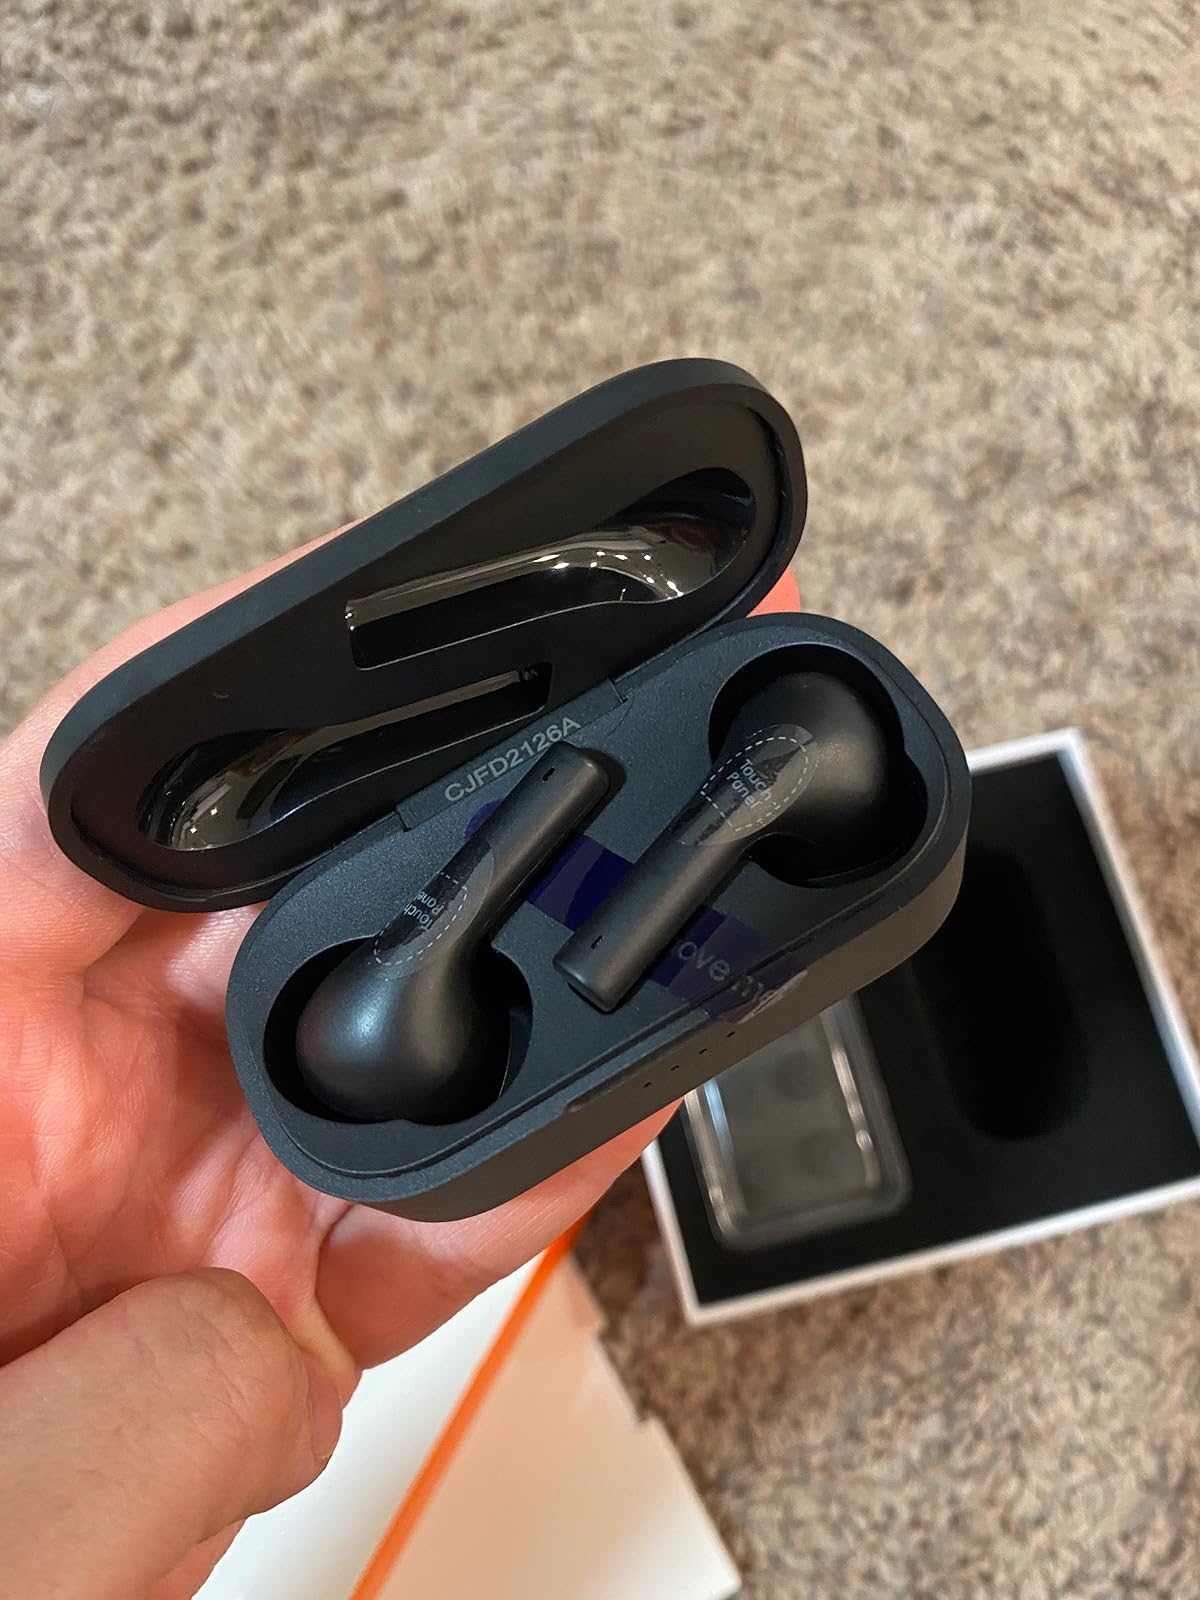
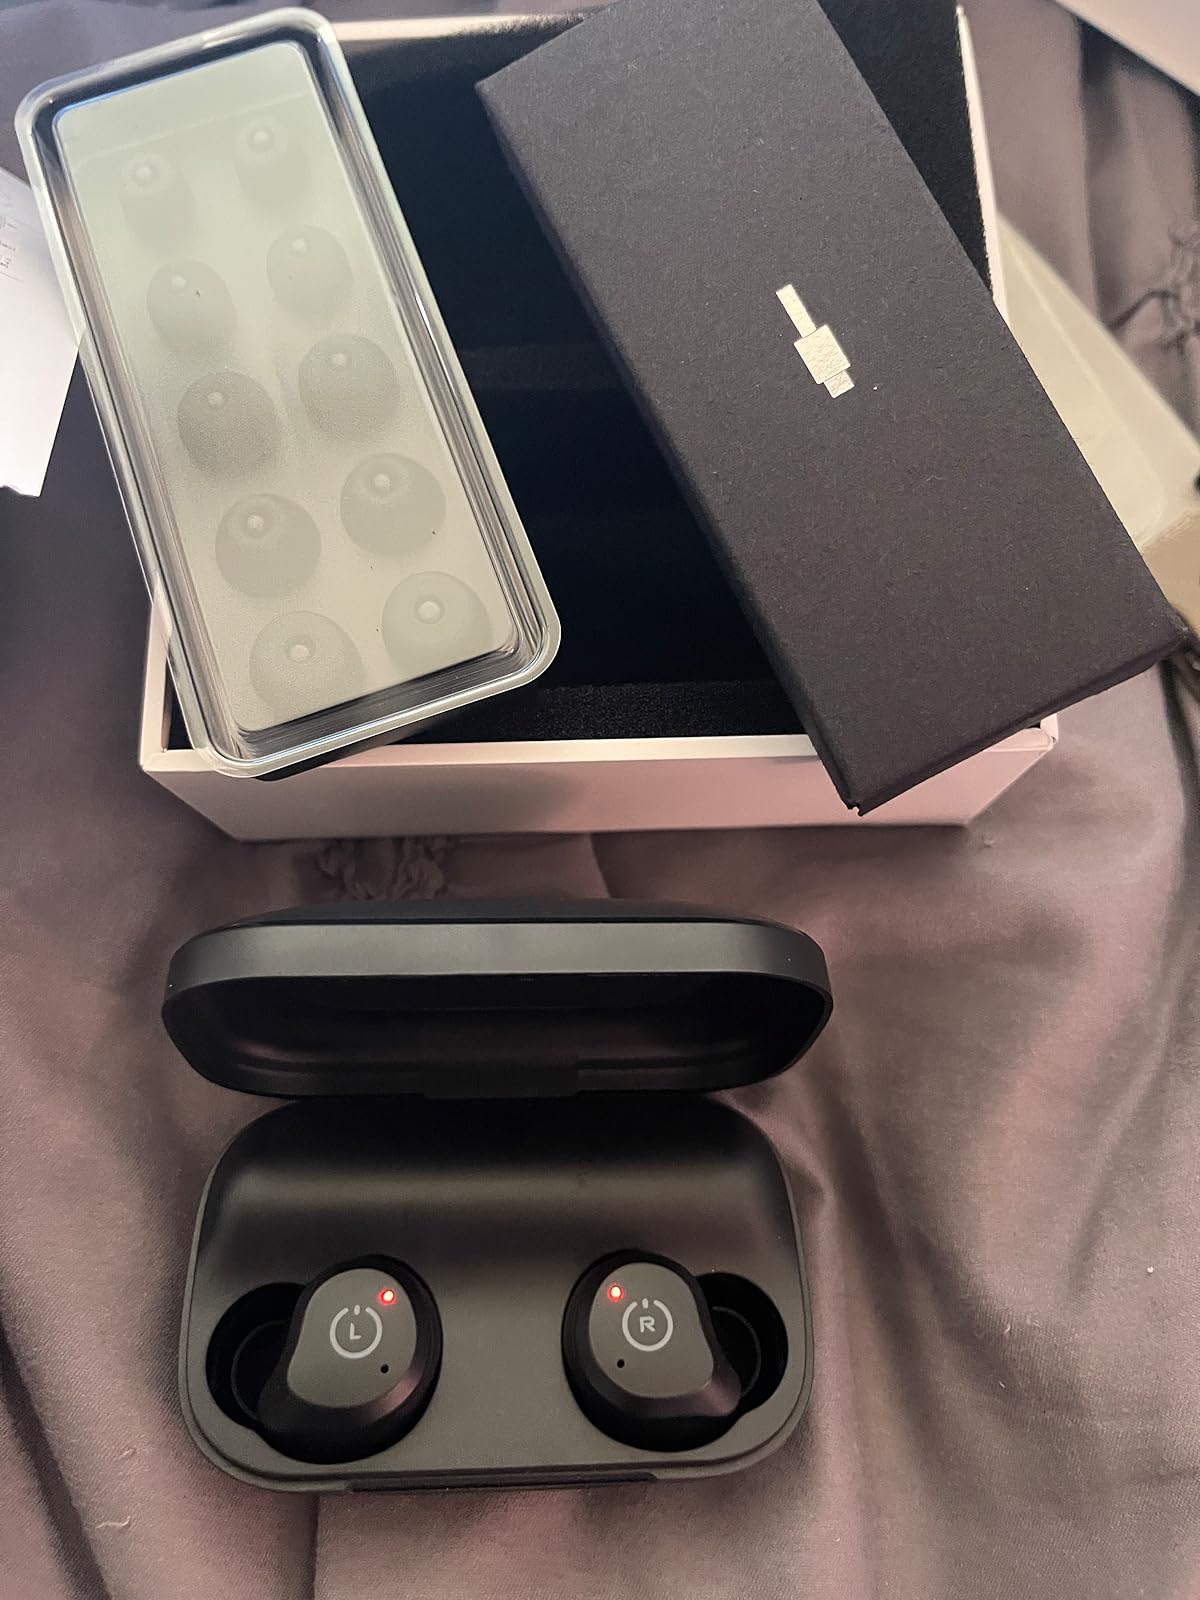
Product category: earbuds
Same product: no